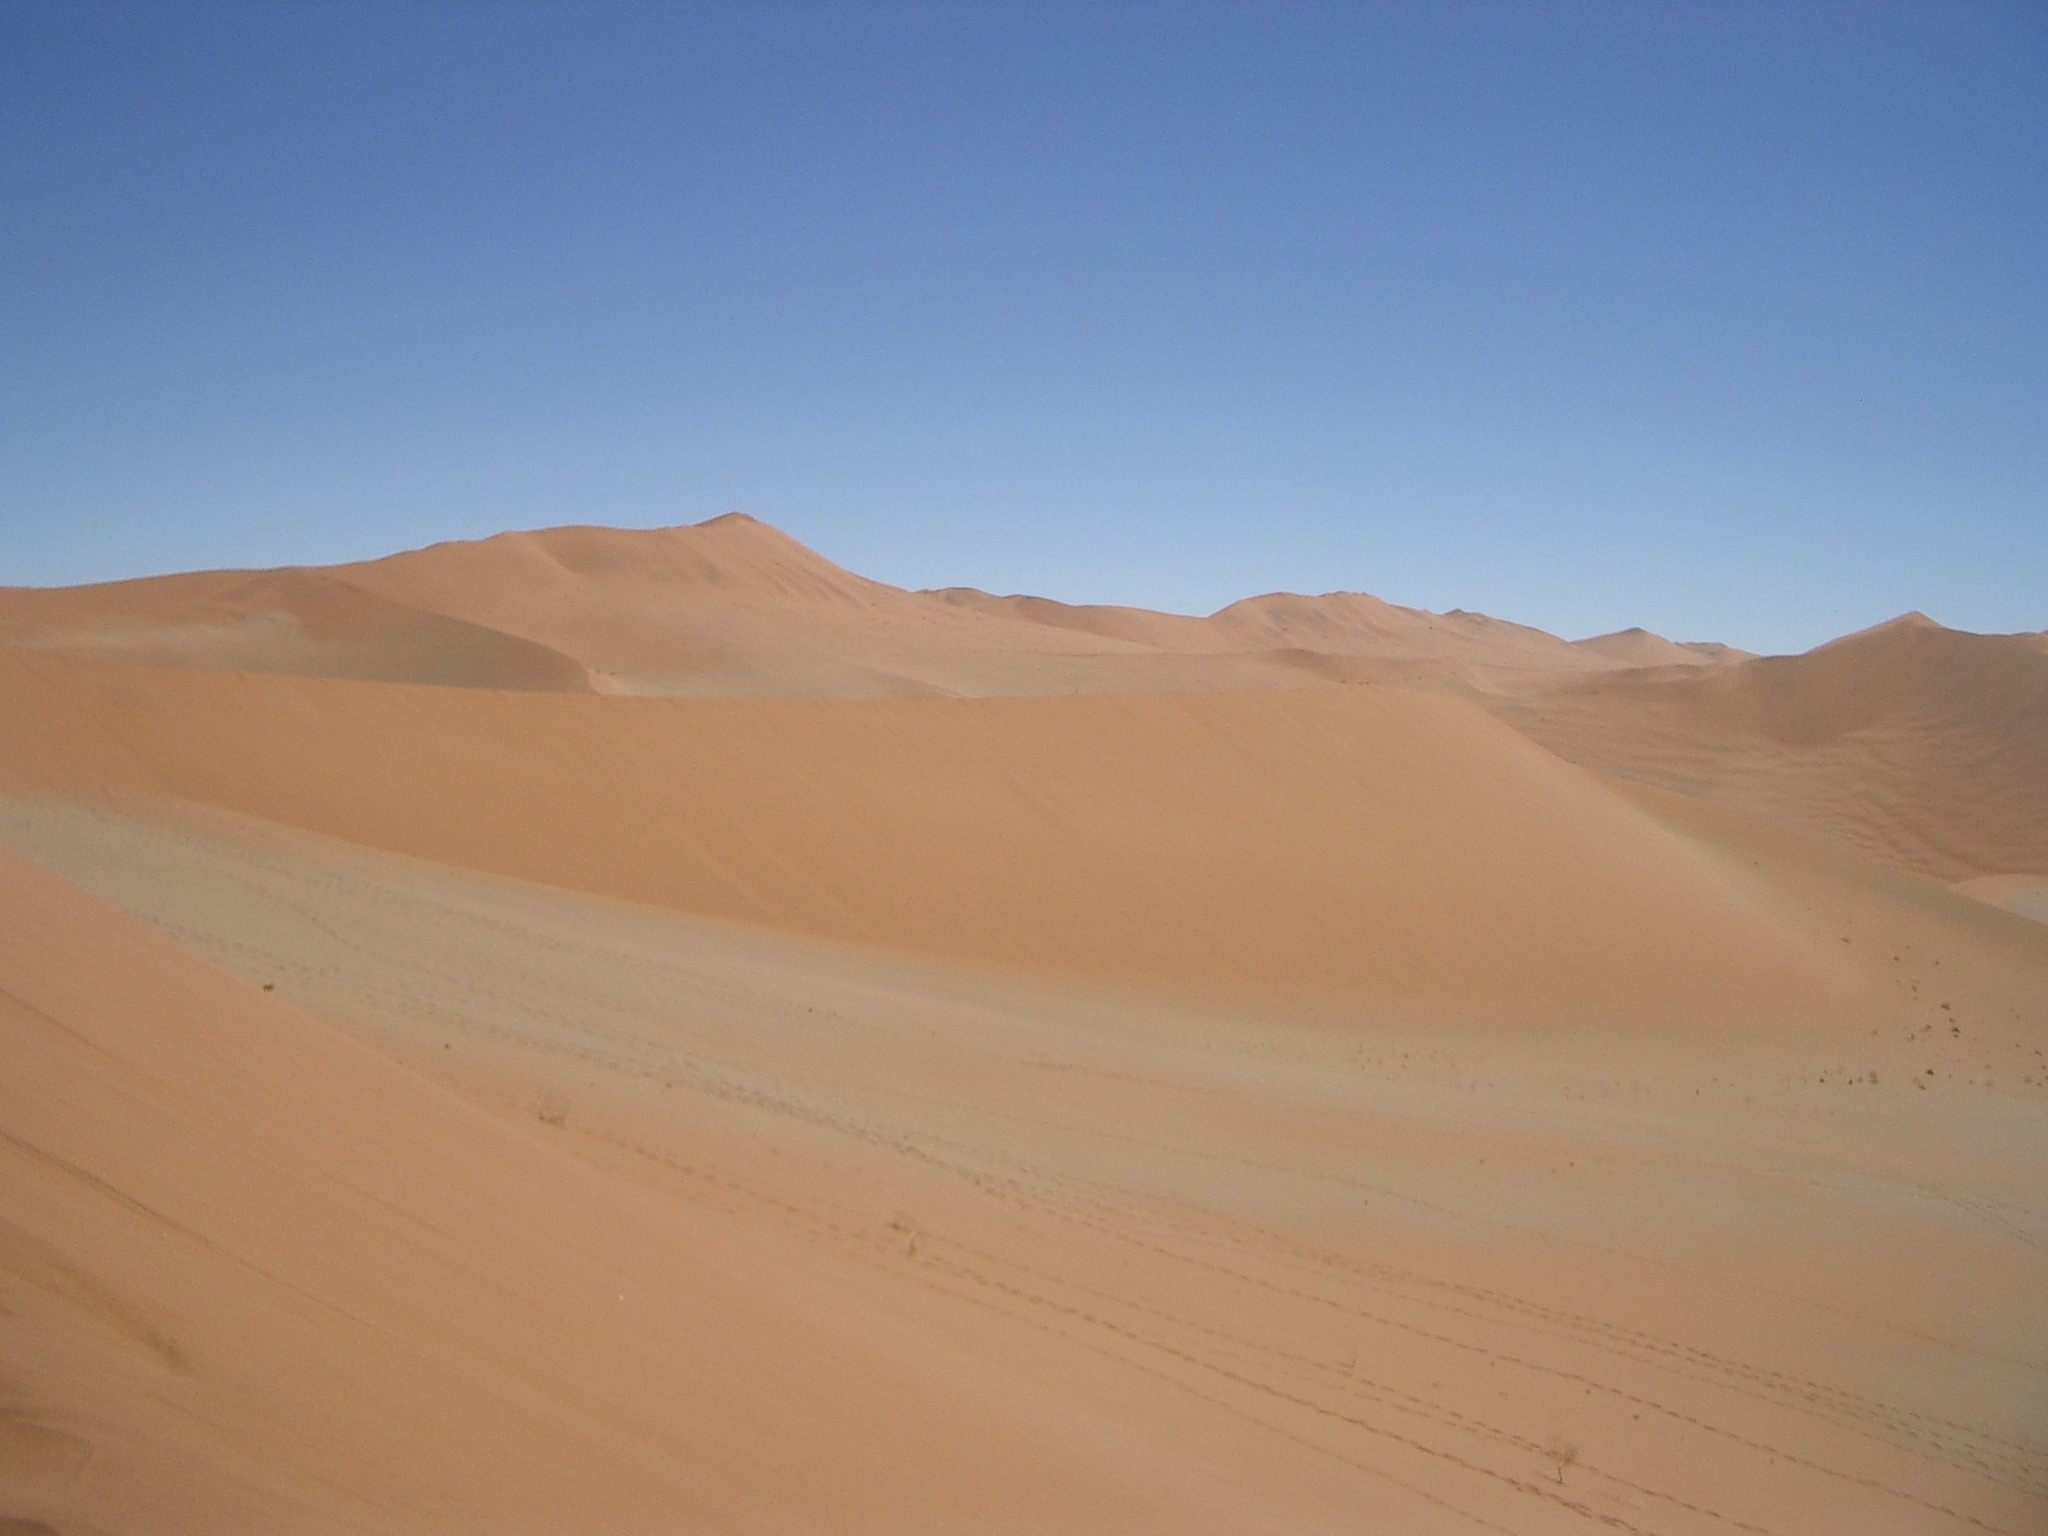
landscape, sand, sky, desert, dune, grassland, loneliness, habitat, sahara, wadi, landform, erg, natural environment, geographical feature, aeolian landform